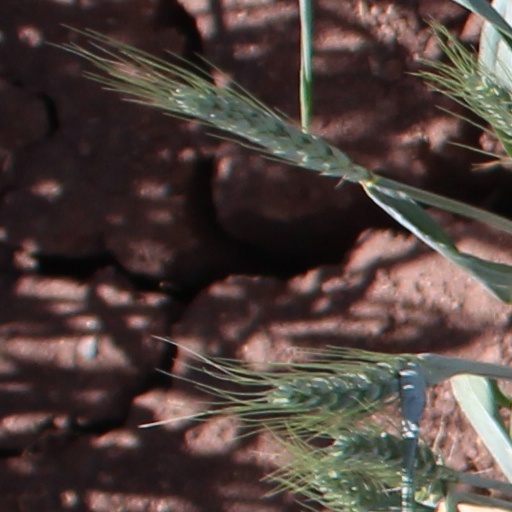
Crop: wheat